Contrada of the Tortoise

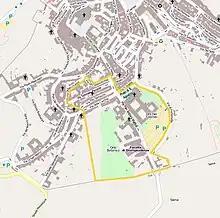
Detailed map of the Tortoise territory

The territory of the Contrada of the Tortoise, located entirely within the Terzo di Città, is bounded by the following streets and squares: